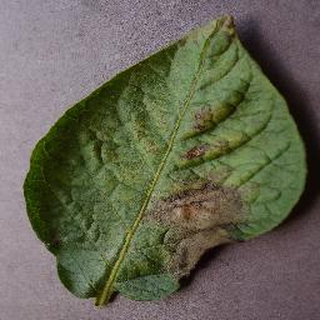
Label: potato_late_blight